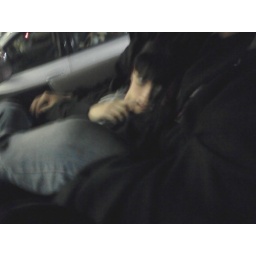
4 ppl in the truck on the way to the 13th floor at 35mph... one to many doses.